C20orf27

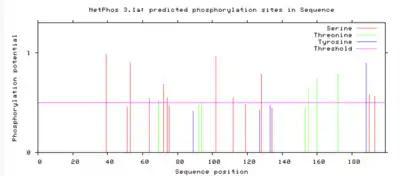
Predicted phosphorylation sites in protein C20orf27 by NetPhos 3.1

There are many predicted phosphorylation sites along the sequence of protein C20orf27, including four sites for protein kinase A (PKA), two sites for protein kinase C (PKC), three sites for casein kinase 2 (CKII), one site for ribosomal S6 kinase (RSK), one site for cGMP-dependent protein kinase or Protein Kinase G (PKG), and one site for ataxia-telangiectasia mutated (ATM) serine/threonine protein kinase.